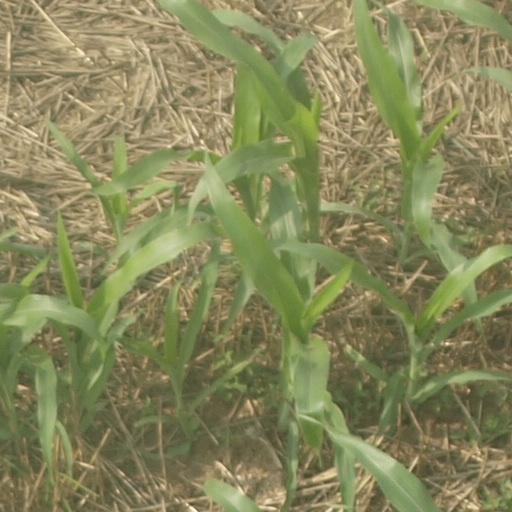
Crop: maize; corn